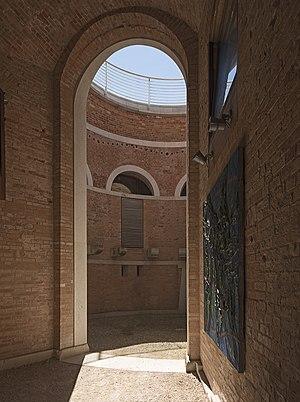
San Erasmo est une île de la lagune vénitienne. Sant'Erasmo se situe dans la partie nord de la lagune, non loin de Venise et est, après son extension, la plus grande île après Venise.